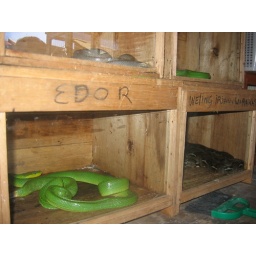
Snakes for sale in a bird market in Yogyakarta, Indonesia